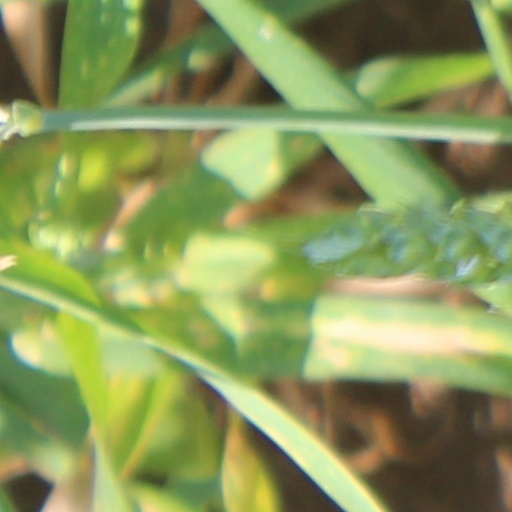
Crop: wheat